Alfreton Hall

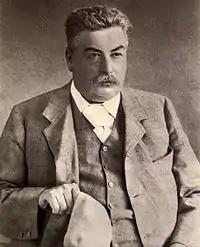
Charles Rowland Palmer-Morewood (1843–1910)

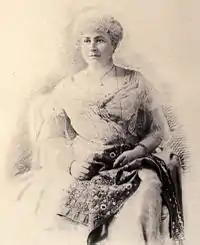
Patience Mary Palmer-Morewood, wife of Charles Rowland Palmer Morewood (1843–1910)

William Palmer-Morewood was born in 1780. His parents were Charles Palmer of Ladbroke and Anne Goodwin the sister of Ellen Morewood. In 1815 he married Clara Blois, second daughter of Sir Charles Blois of Cockfield Hall in Suffolk. The couple had four children, two boys and two girls.